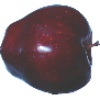
Label: red_delicious_apple